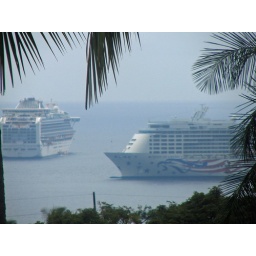
The cruise ships were always anchoring in the water that our campus overlooks